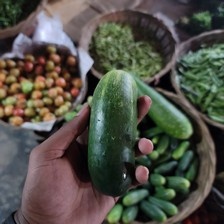
Label: cucumber